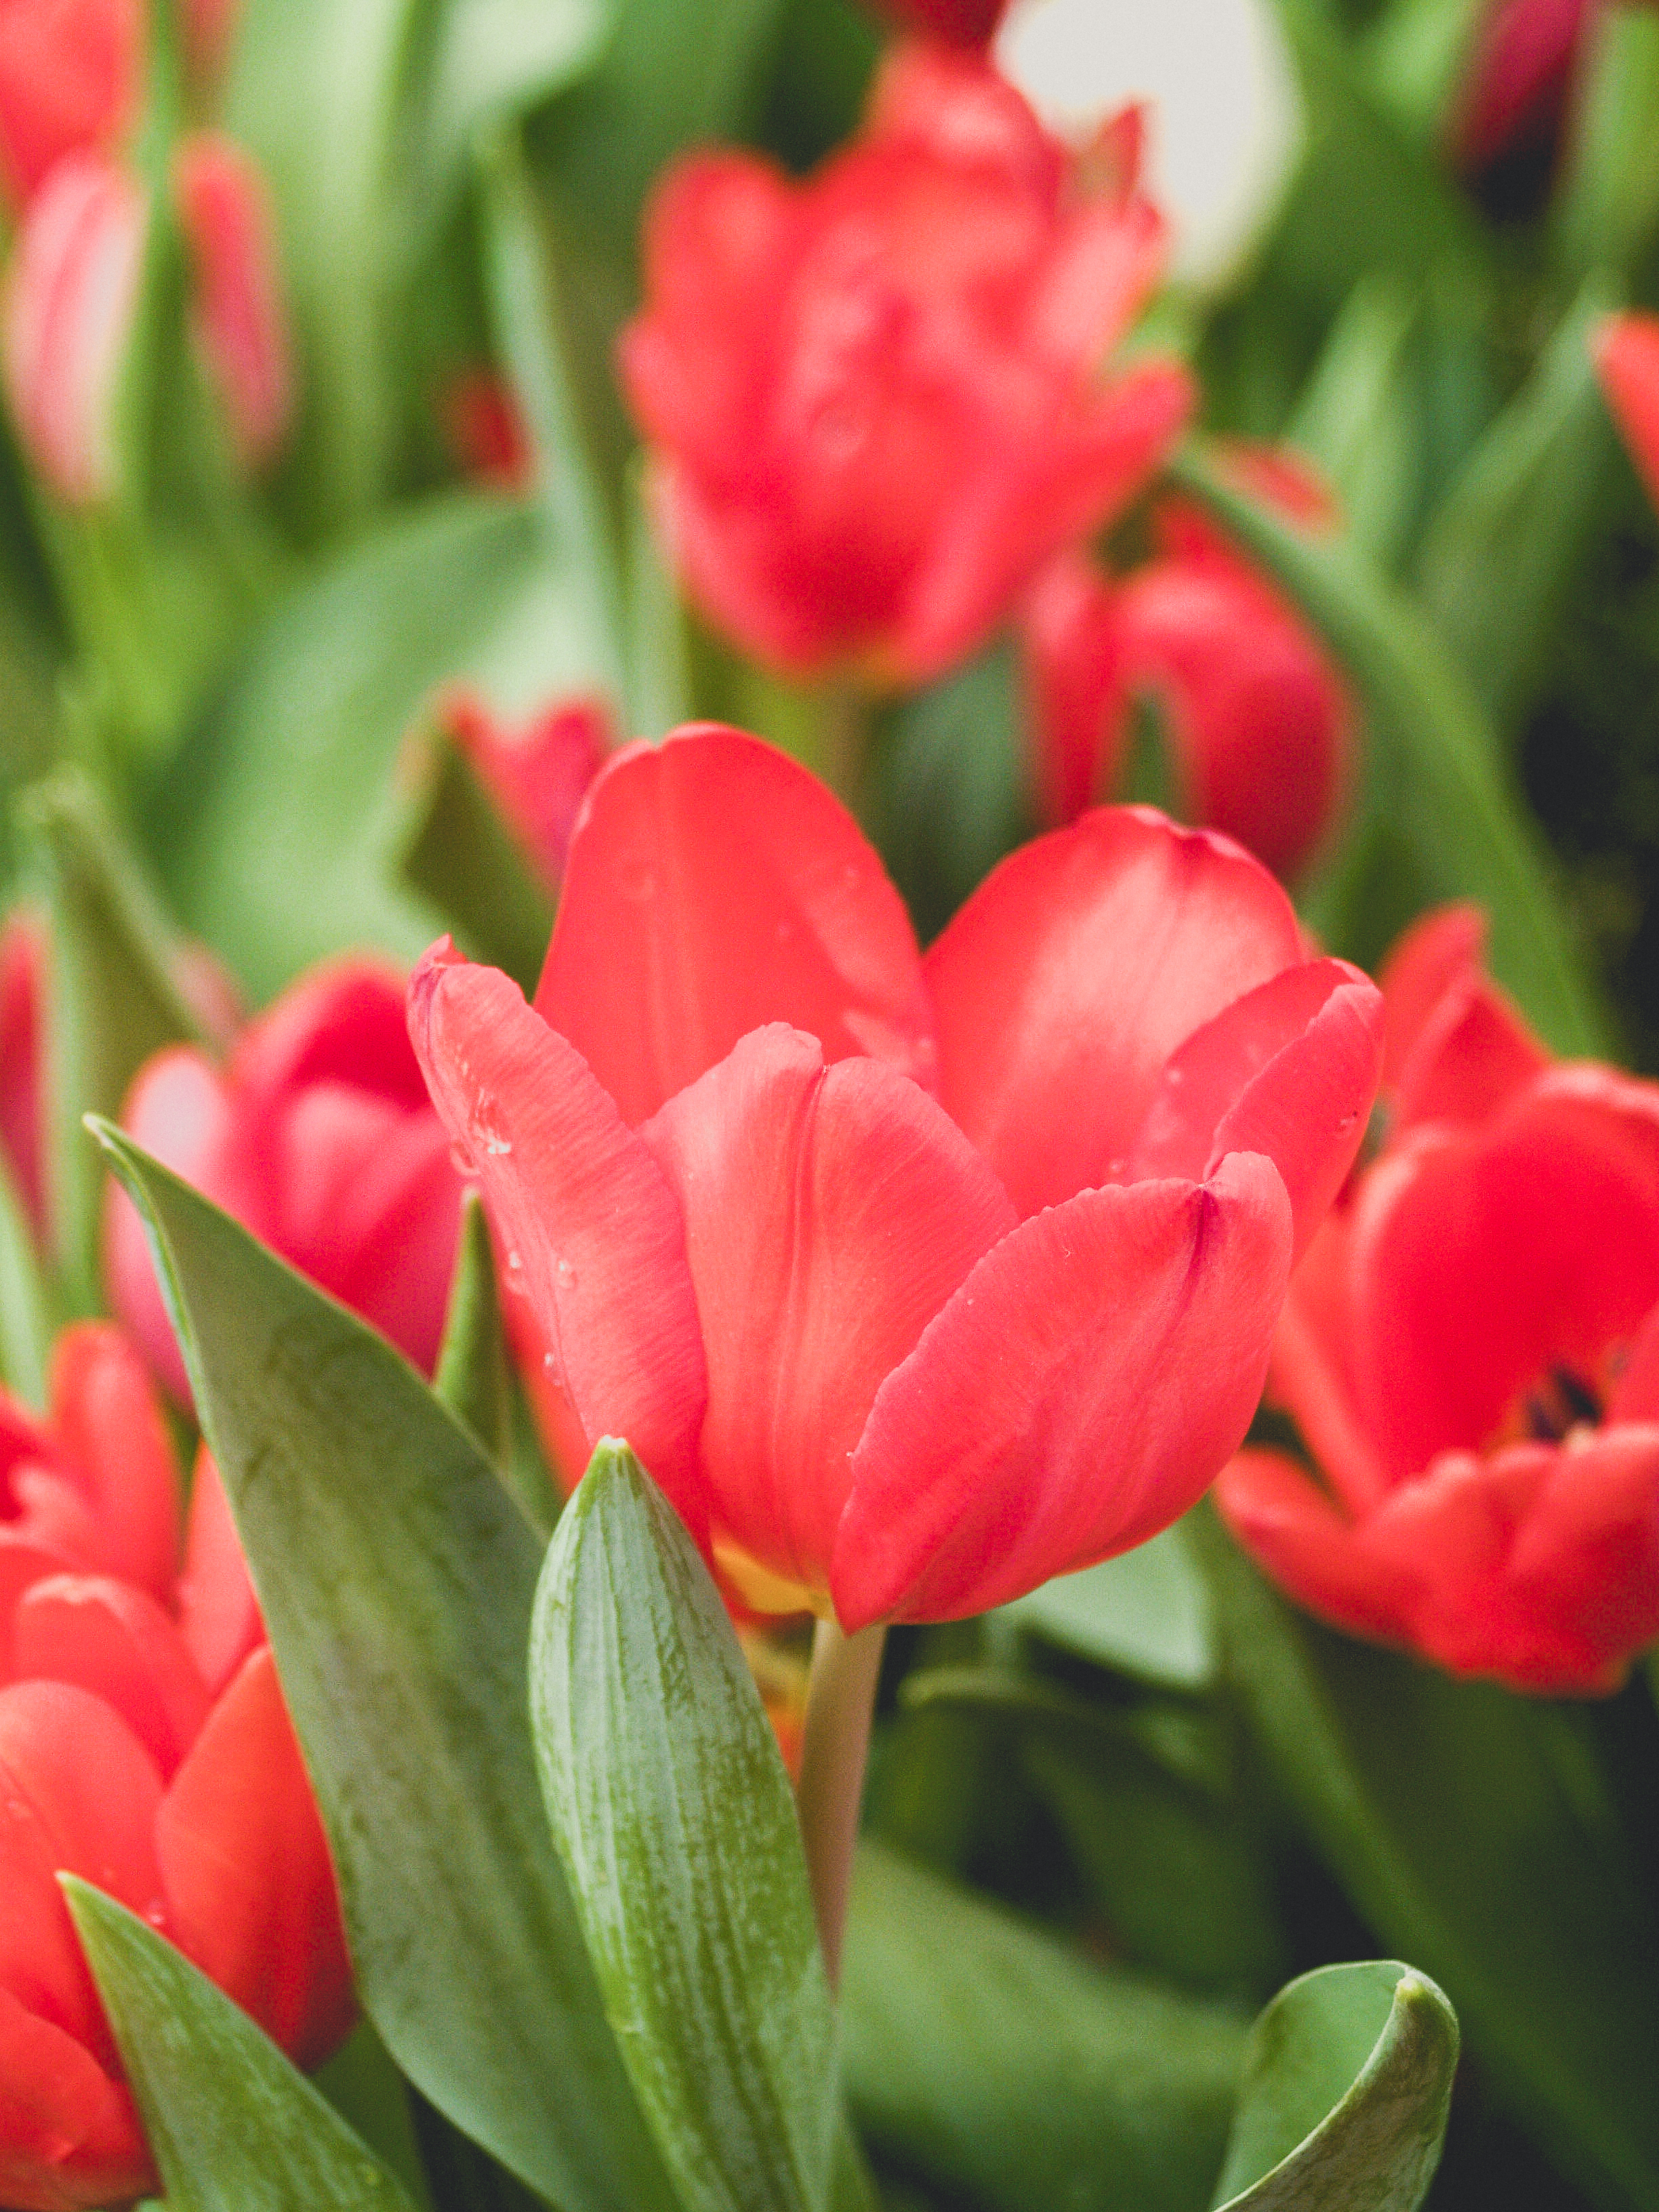
tulip, green, flower, spring, bloom, beauty, plant, blossom, beautiful, nature, floral, pink, background, white, red, season, garden, petal, colorful, natural, blooming, field, netherlands, romantic, park, holland, flowers, romance, color, flora, flowering plant, plant stem, annual plant, lily family